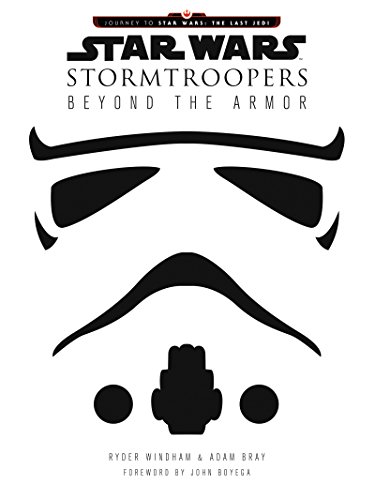
Star Wars Stormtroopers: Beyond the Armor (Star Wars: Journey to Star Wars: the Last Jedi)
Category: Buy a Kindle
Review “On top of the impressive research Windham and Bray bring to the book, it’s also filled to the brim with photographs (some never before published!), illustrations, and concept art. In short, this is a book you’ll want in your collection.” (Geek Dad-Great Big Beautiful Podcast)“If you’ve ever been interested in the iconic white-armored soldiers of the Galactic Empire, this is pretty much the book for you… It’s awesome… It’s a seriously must-buy for any serious Star Wars fan.” (Beltway Banthas Podcast)“There’s a lot of ground covered by writer Ryder Windham and Adam Bray… Any fan of Star Wars needs this book on their shelves. It’s a must-have!” (Geek Girl Podcast)The fantastic new book Star Wars Stormtroopers: Beyond the Armor is providing a deep dive into the evolution of one of its most iconic characters. (Vice)This beautiful tome is the ultimate guide on all things stormtrooper-related. (Paste)“This beautiful tome is the ultimate guide on all things stormtrooper-related… An essential keepsake for every Star Wars fan.” (Paste Magazine)
Features: Foreword by John Boyega | Just in time for the next blockbuster, | Star Wars: The Last Jedi | , this unique and beautifully designed compendium with removable features traces one of the franchise’s most iconic characters—the stormtrooper—from initial development through all nine | Star Wars | movies to their many iterations in TV, comics, videogames, novels, and pop-culture. | Star Wars: A New Hope | , the very first installment in the beloved science-fiction series, introduced the Imperial stormtroopers—the army of the fearsome and tyrannical Galactic Empire. Charged with establishing Imperial authority and suppressing resistance, these terrifying, faceless, well-disciplined soldiers in white have become a universal symbol of oppression. | Star Wars Stormtroopers | explores these striking warriors and their evolution in depth for the first time. Ryder Windham and Adam Bray trace the roots of their creation and design, and explore how these elite troops from a galaxy far, far away have been depicted in movies, cartoons, comics, novels, and merchandizing. | Filled with photographs, illustrations, story boards, and other artwork, this lavish officially licensed book comes complete with removable features, including posters, stickers, replica memorabilia and more, making it an essential keepsake for every | Star Wars | fan, as well as military, design, and film aficionados.